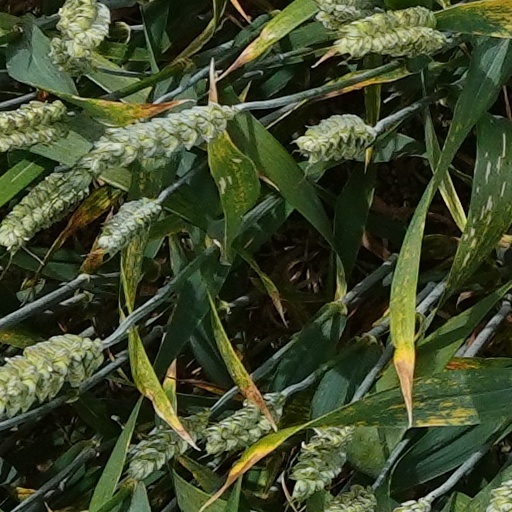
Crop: wheat